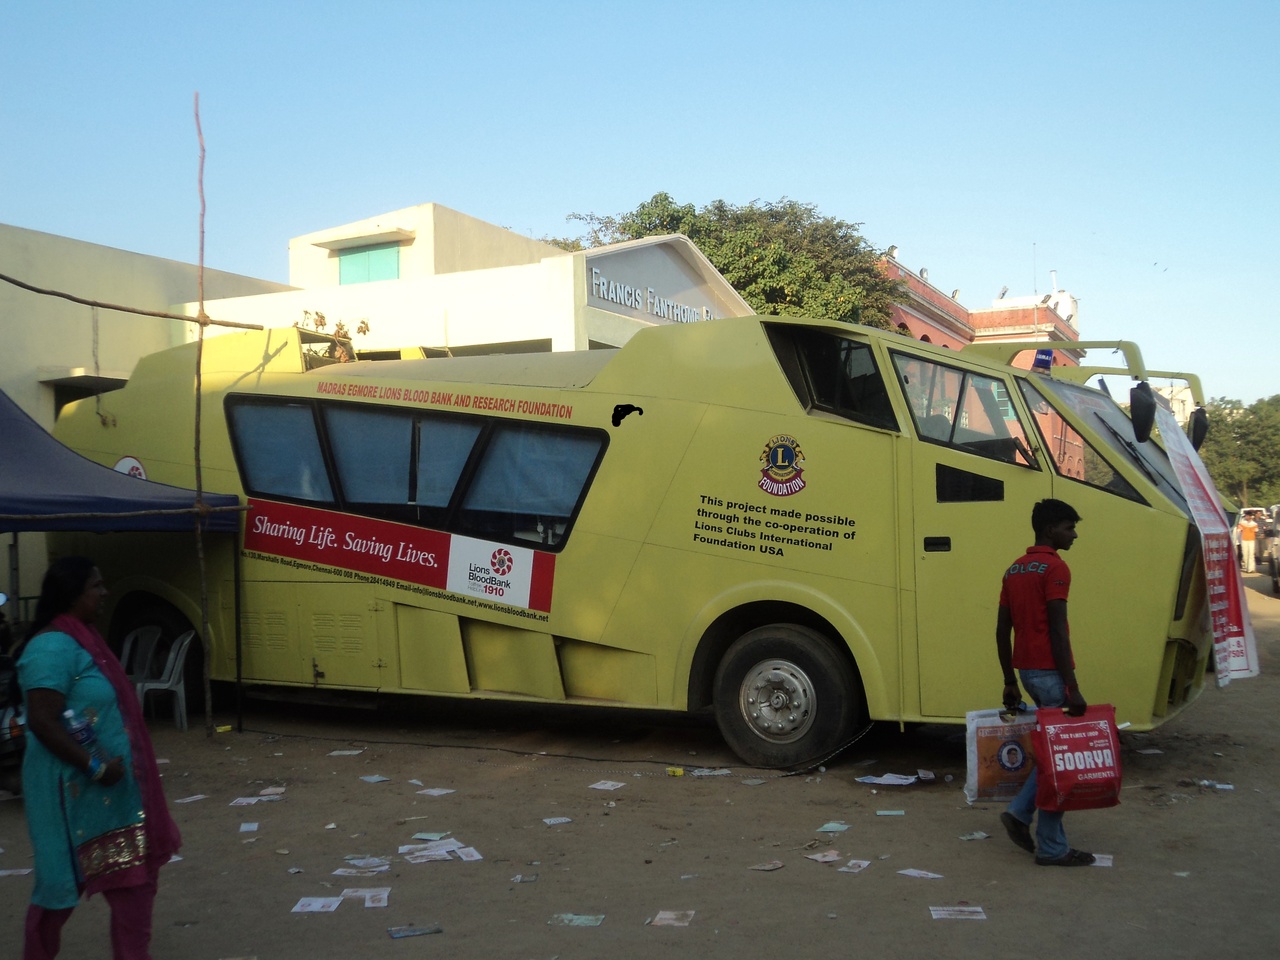
தமிழகத்தின் தலைநகர் சென்னையில் நடந்த 35வது புத்தகத்திருவிழாவின் காட்சிகளில் ஒன்று